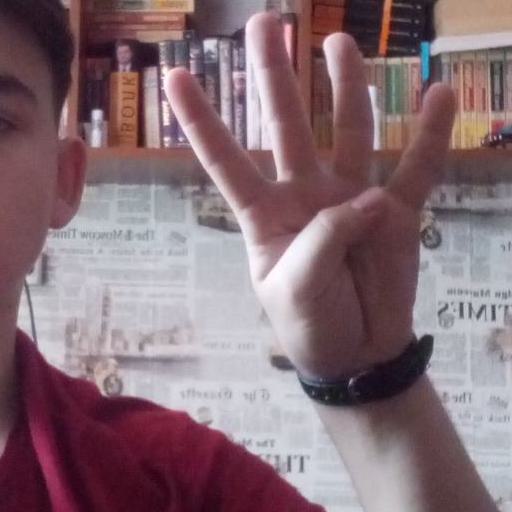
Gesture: four